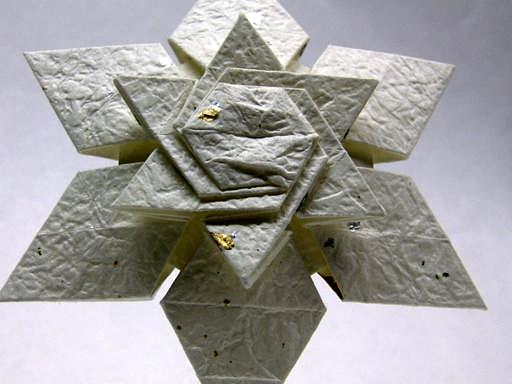
Material: paper